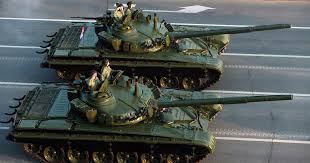
Label: Tank